Simon Garfield

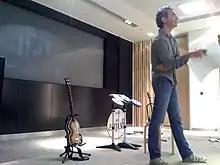
Simon Garfield in 2009

Simon Frank Garfield (born 19 March 1960) is a British journalist and non-fiction author. He has written for publications such as "Time Out", "The Independent", and "The Observer". His early work focused on the music industry, but his books have increasingly delved into niche topics, from British wrestling and the invention of mauve to the history of encyclopedias and typefaces. Garfield is based in London.